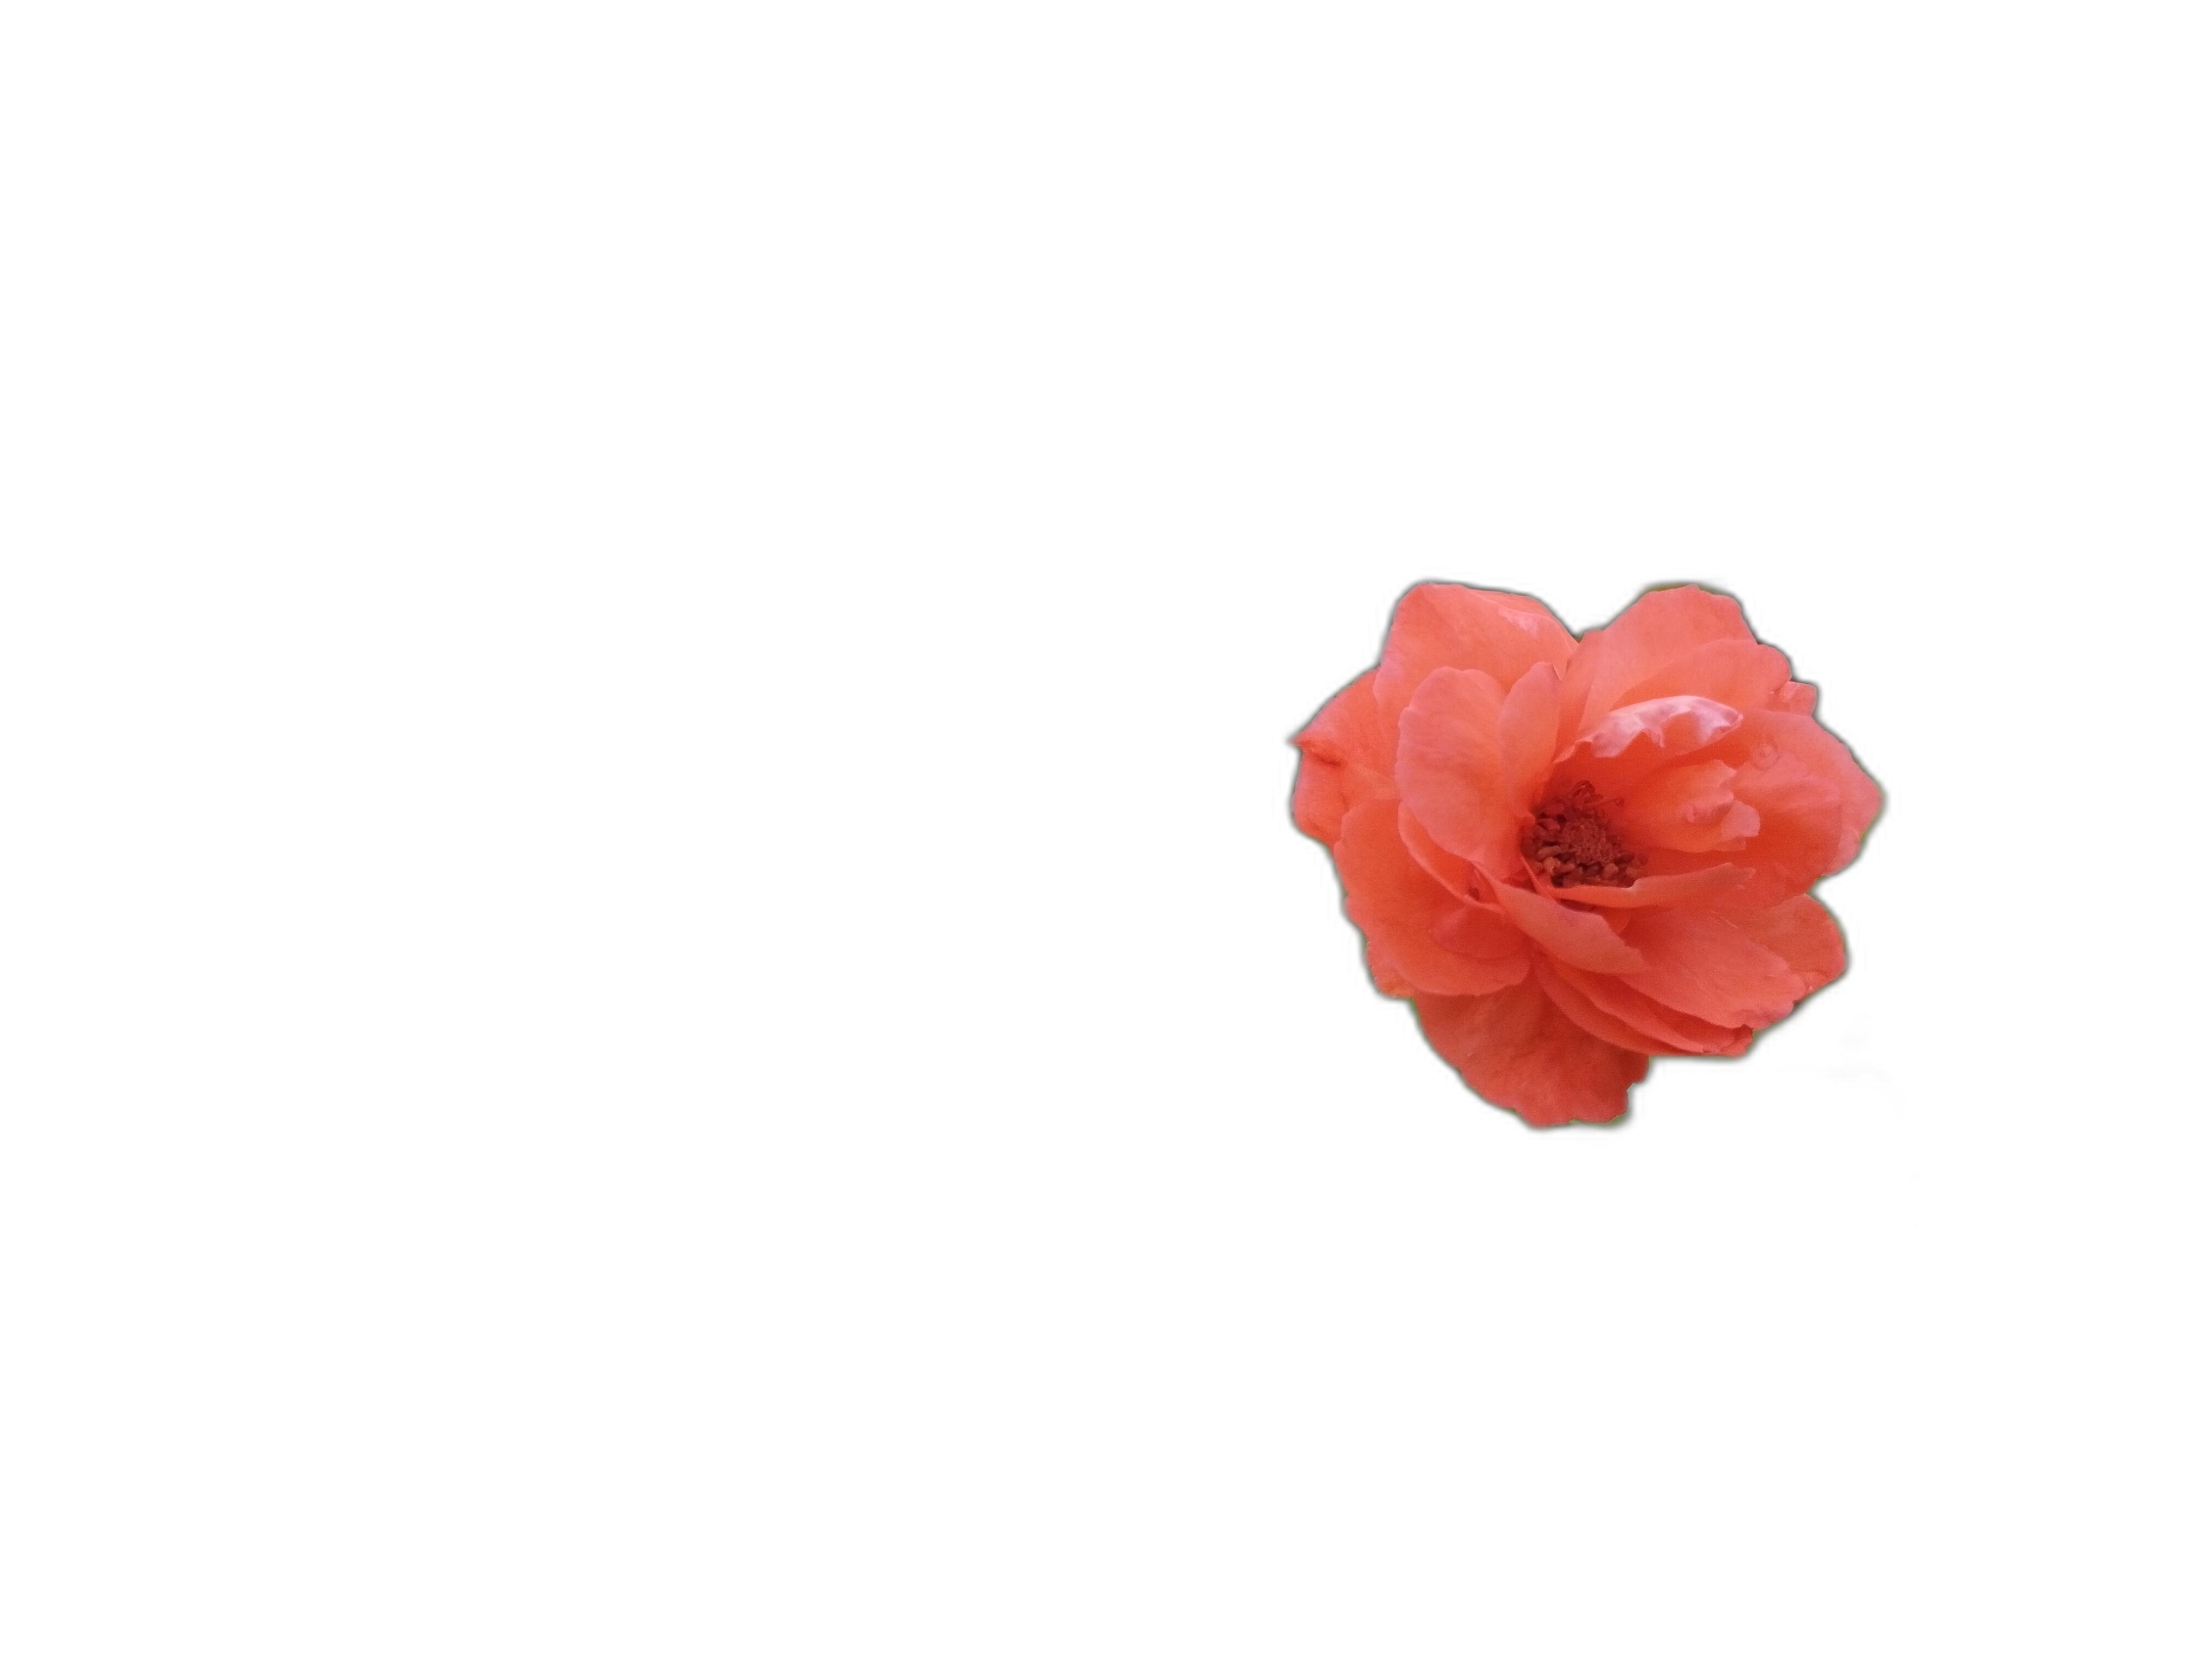
Label: Rose